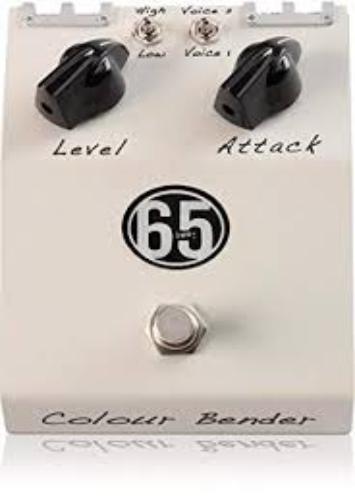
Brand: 65amps
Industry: Electronic